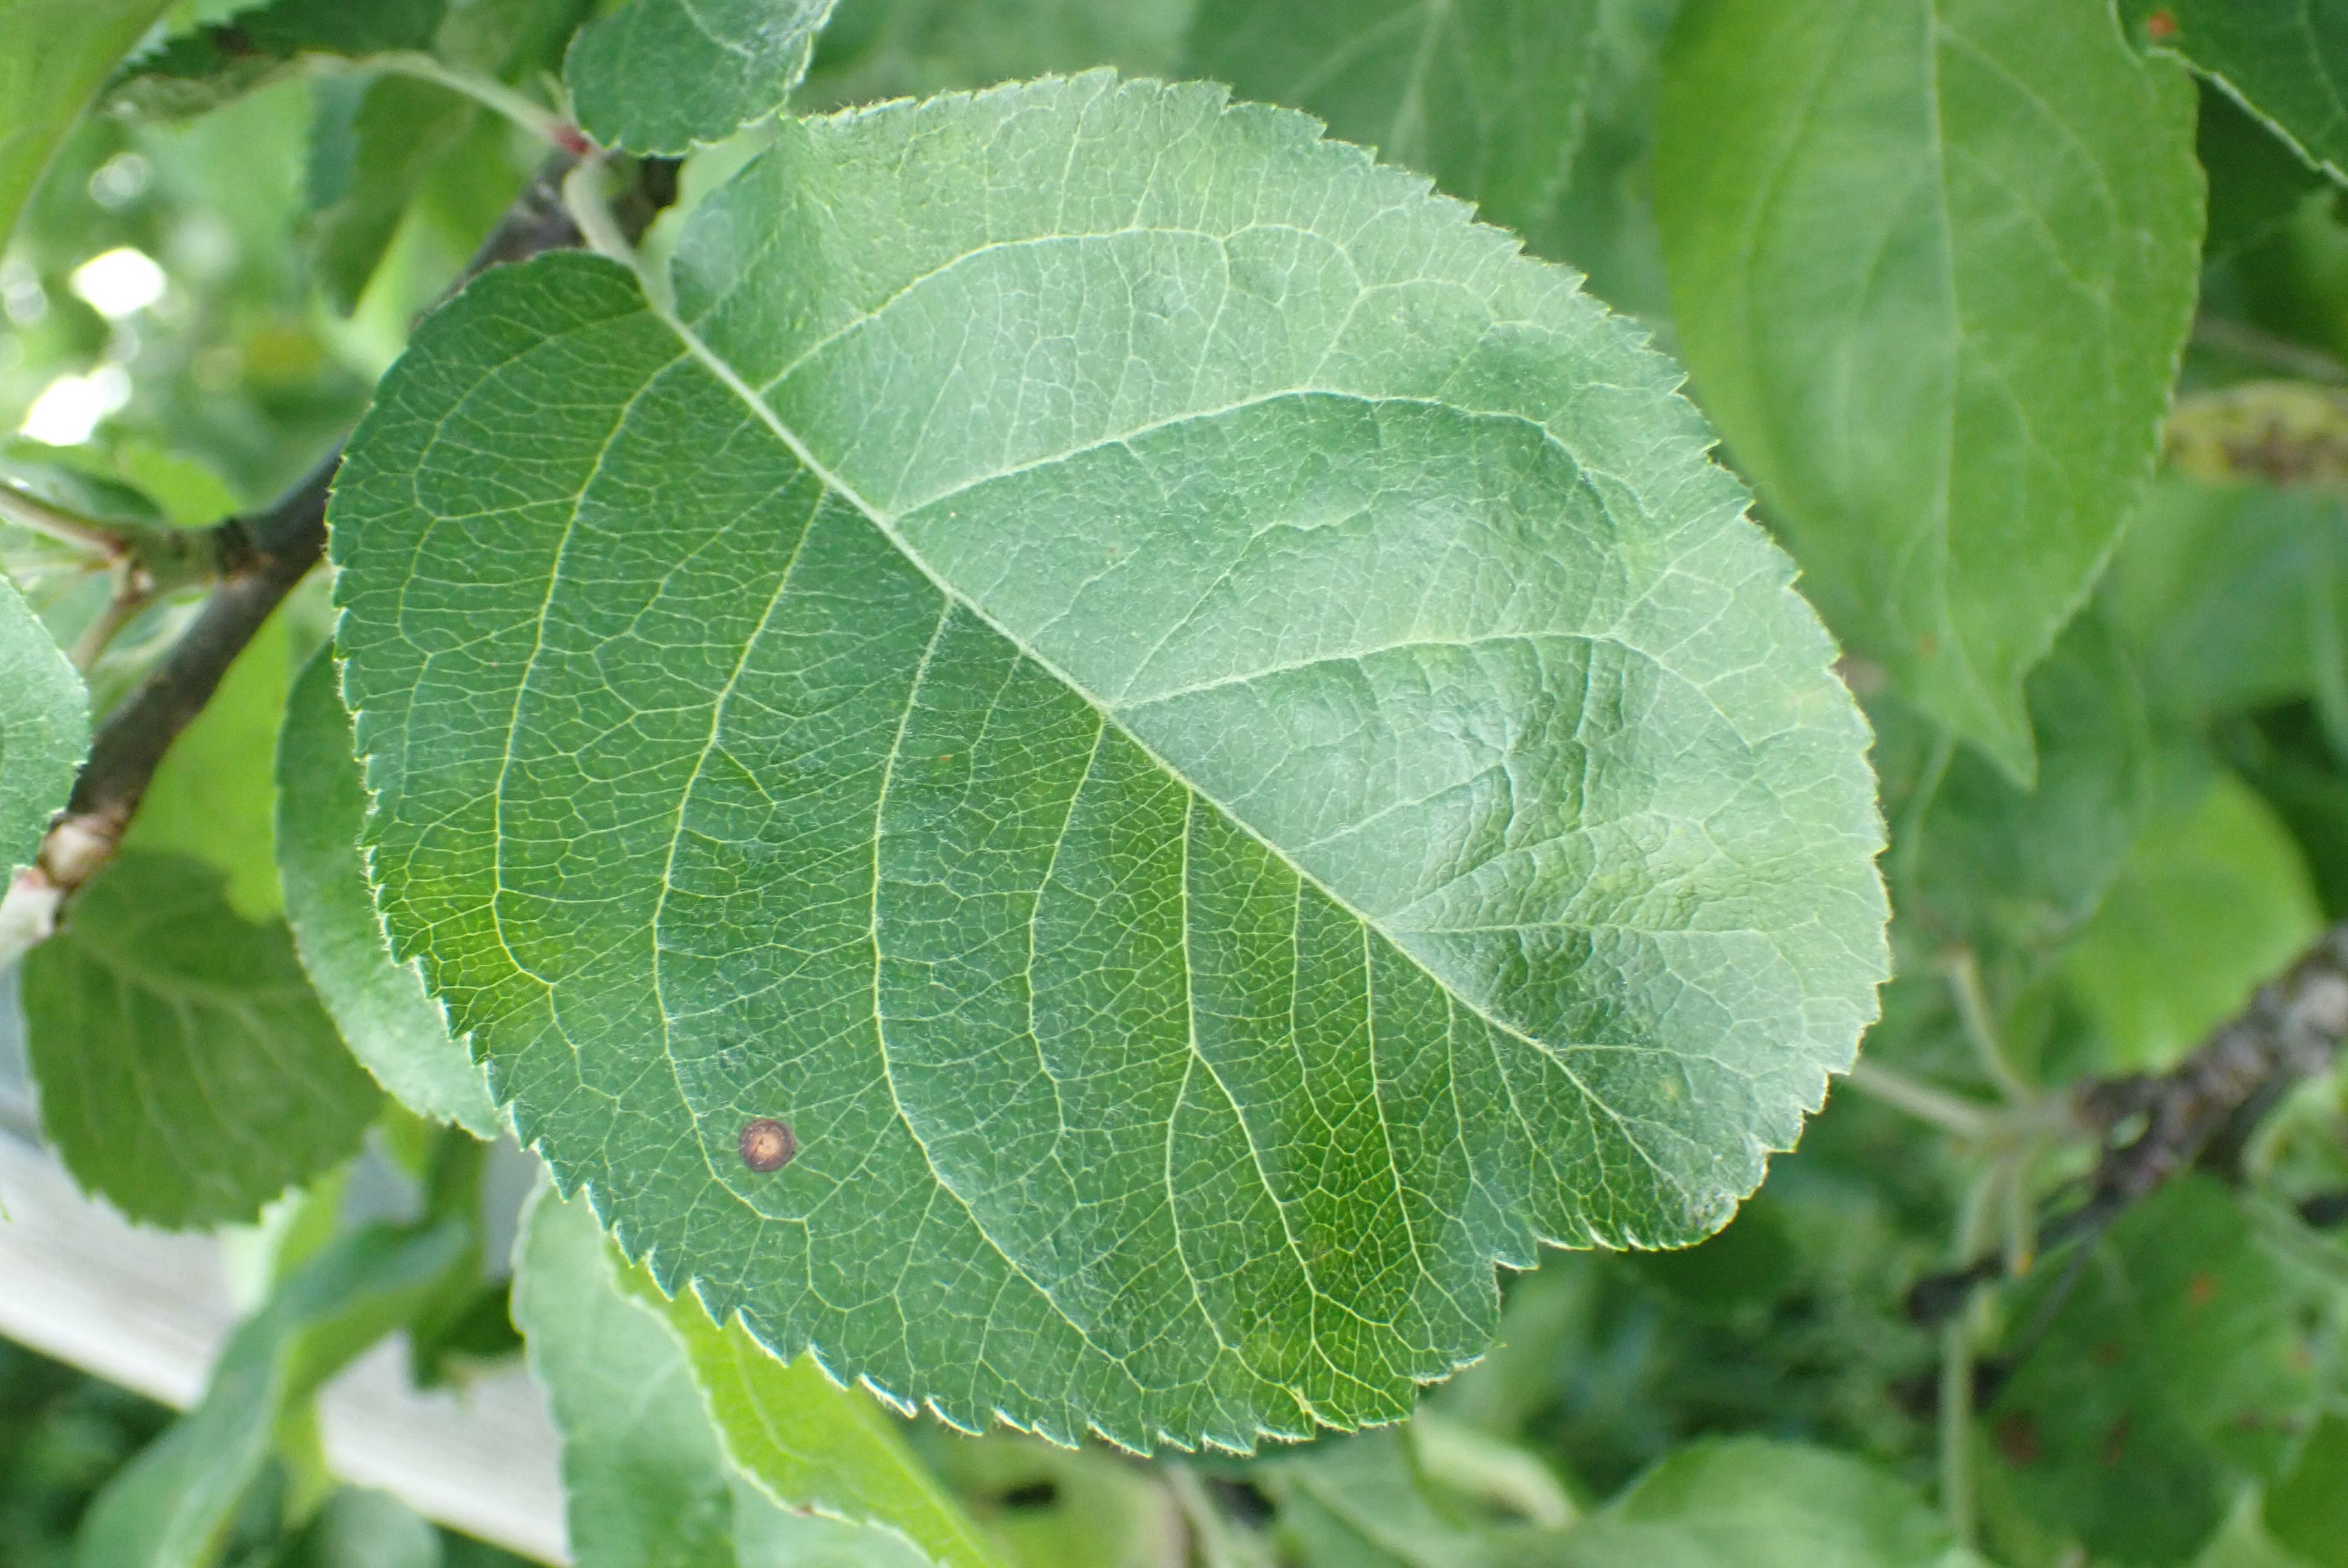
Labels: frog_eye_leaf_spot